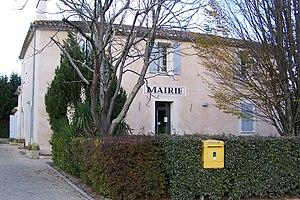
Mairie de Cudos (Gironde, France)
Cudos est une commune du Sud-Ouest de la France, située dans le département de la Gironde, en région Nouvelle-Aquitaine.